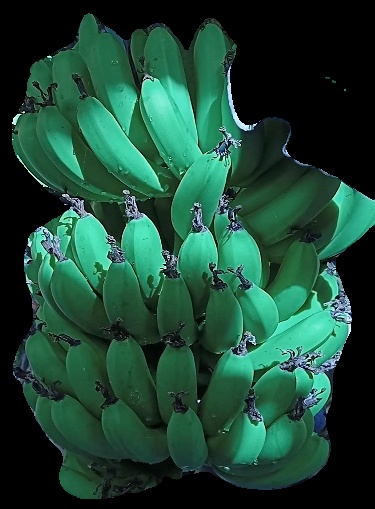
Variety: pachbale
Grade: grade1